Frederick VI of Denmark

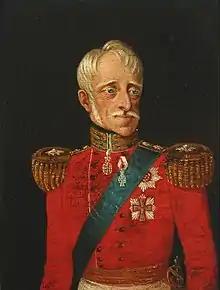
Portrait of Frederick VI in his old age,

On 13 March 1808, Christian VII died at the age of 59 at Rendsburg during a stay in the Duchy of Holstein. At the death of his father, Frederick finally ascended the thrones of Denmark and Norway in name also as their seventh absolute monarch at the age of 40. When the throne of Sweden seemed likely to become vacant in 1809, Frederick was interested in being elected there as well. Frederick actually was the first monarch of Denmark and Norway to descend from Gustav I of Sweden, who in the 1520s had led Sweden out of the Kalmar Union with the other Scandinavian countries. However, Frederick's brother-in-law, Prince Christian Augustus of Augustenborg, was first elected to the throne of Sweden, followed by the French Marshal Bernadotte.